Fort Bennett

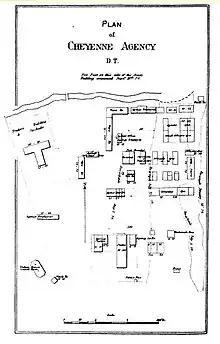
Plan of Fort Bennett

Fort Bennett was located on the Missouri river, 7 miles above Fort Sully, Dakota, 302 miles from Sioux City, Iowa, by wagon road, and about 500 miles by river. Yankton, Dakota, 237 miles distant by land and 315 by river. Nearest postoffice and telegraph at Fort Sully.